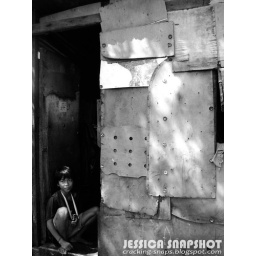
boy sitting by a door